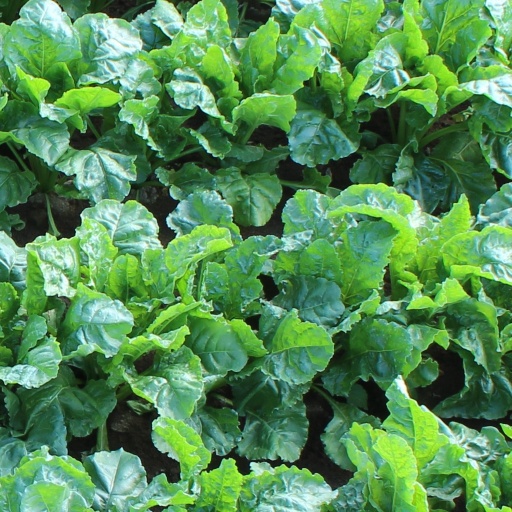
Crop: sugar beet